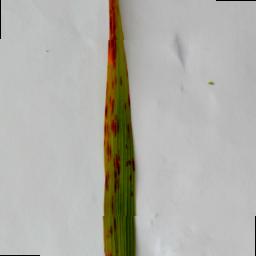
Label: Rice___Leaf_Blast